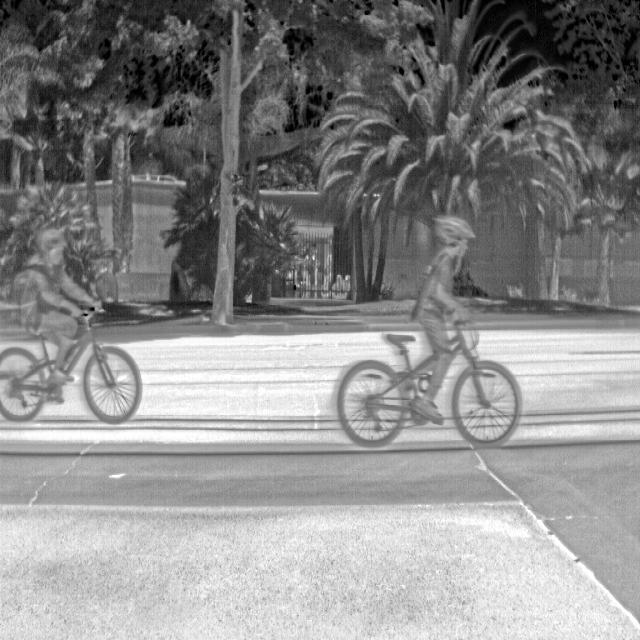
Detected objects:
label: person
label: person